Nepenthes hamiguitanensis

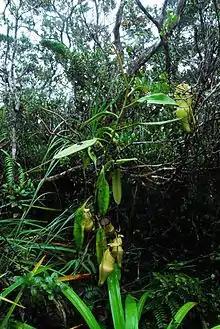
A climbing plant with upper pitchers

"Nepenthes hamiguitanensis" is endemic to the summit ridge of Mount Hamiguitan in San Isidro, Davao Oriental, Mindanao, Philippines. It has an altitudinal distribution of 1,200–1,600 m above sea level, being particularly common at elevations above 1,400 m.